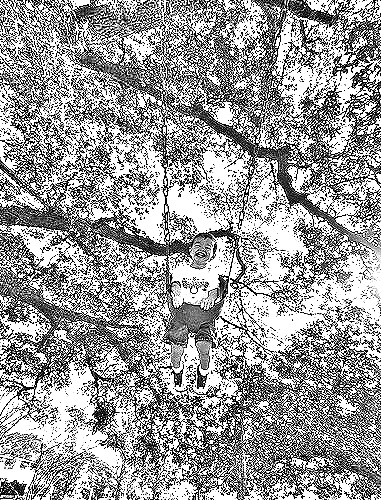
Portrait style: Sketch Portrait